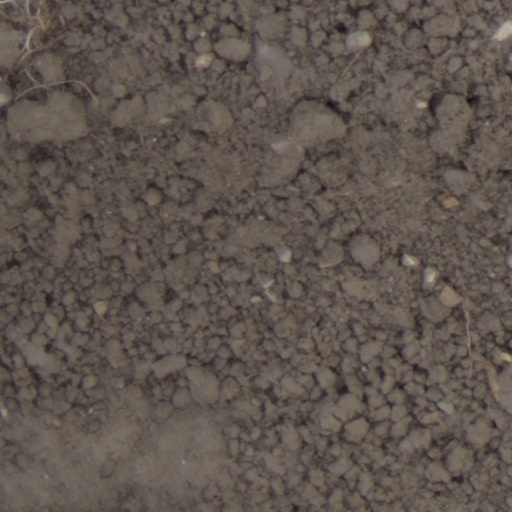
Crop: wheat